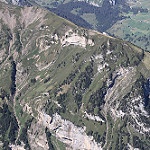
Label: mountain